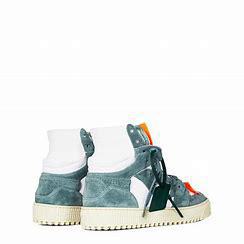
Brand: Off-White
Model: Court 3